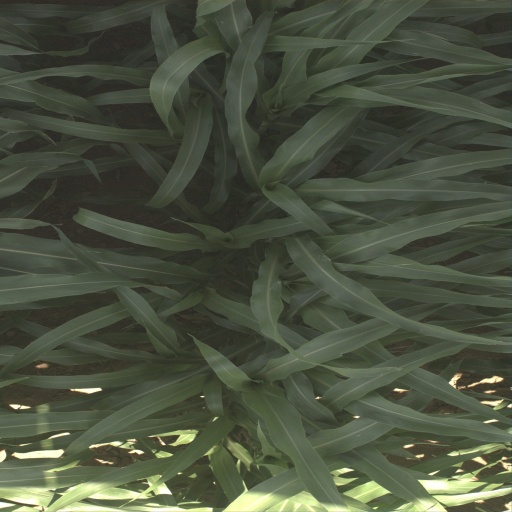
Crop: sorghum